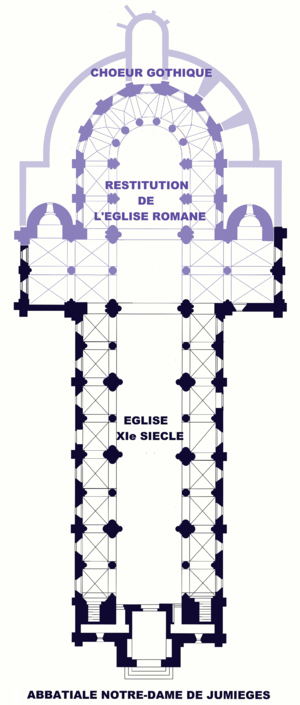
Abbaye de Jumièges, Plan de l'abbatiale Notre-Dame avec restitution de l'église romane (G. Lanfry)
L'architecture romane est le premier grand style créé au Moyen Âge en Europe après le déclin de la civilisation gréco-romaine. Son développement est pleinement établi vers 1060 mais les premiers signes de mutation sont différents suivant les régions et il n'y a pas de consensus sur une date des débuts qui vont du VIᵉ au XIᵉ siècle. L'architecture gothique est le style qui lui succède progressivement à partir du XIIe siècle.Le dynamisme monastique, de profondes aspirations religieuses et morales, la spiritualité des routes de pèlerinages dans une Europe rendue à la paix président à la naissance de l'art roman et contribuent à en faire un style vraiment neuf et doué d'une profonde originalité. La volonté de libérer l'Église de la tutelle de pouvoirs séculiers, les croisades, la reconquête chrétienne en Espagne avec l'effondrement du califat de Cordoue, la disparition du mécénat royal ou princier font de l'art roman l'art de toute la chrétienté médiévale.
L'abbaye Saint-Pierre de Jumièges est une ancienne abbaye bénédictine fondée par saint Philibert, fils d'un comte franc de Vasconie vers 654 sur un domaine du fisc royal à Jumièges dans le département de la Seine-Maritime. Elle applique la règle de saint Benoît dès la fin du VIIᵉ siècle après l'avoir utilisée probablement avec la règle de saint Colomban.